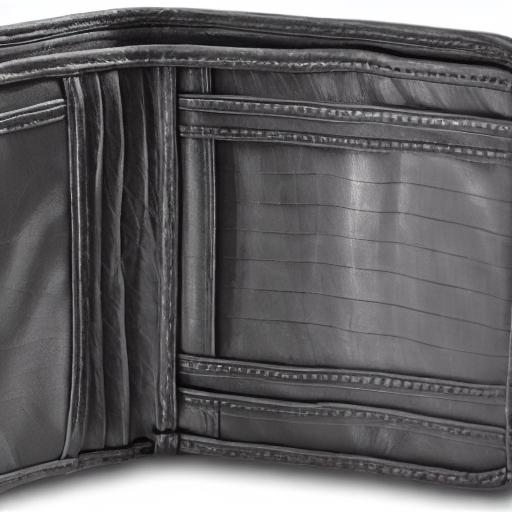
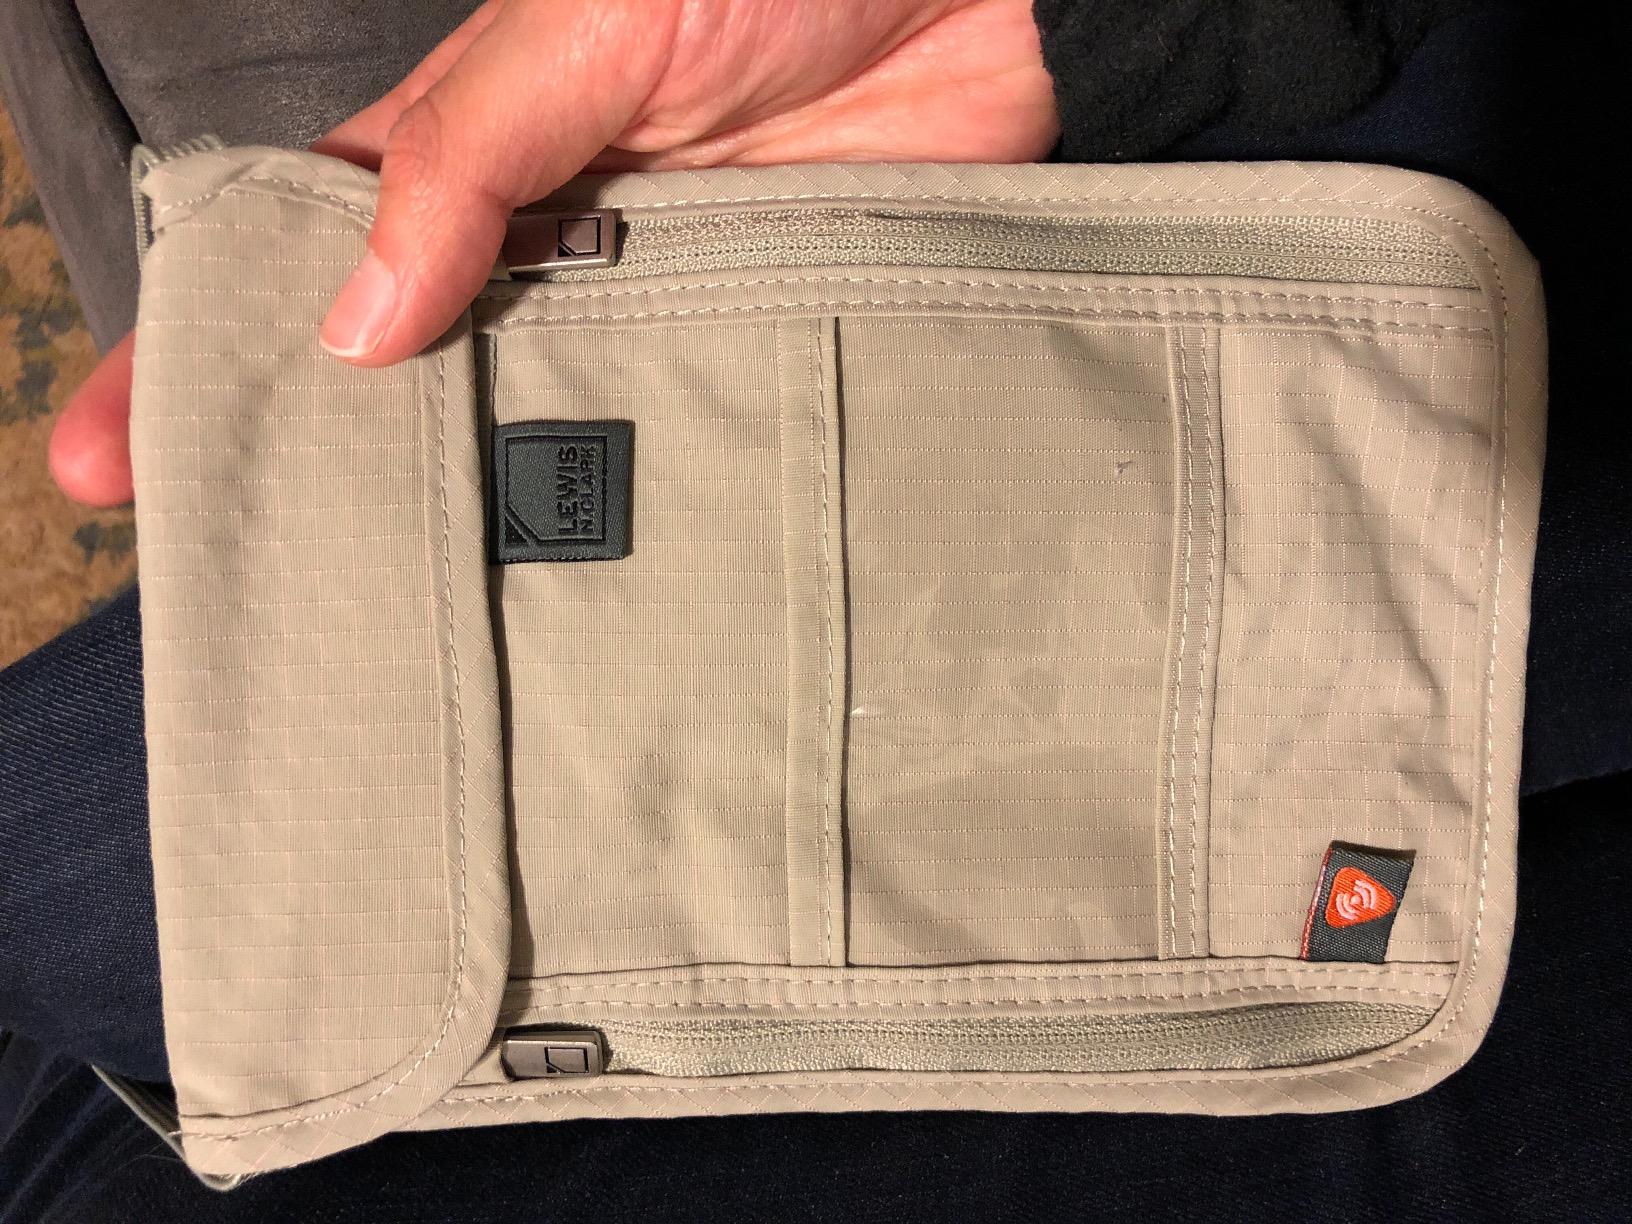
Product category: accessories_wallet
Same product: no